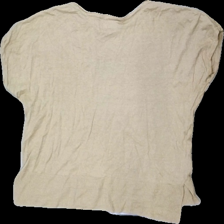
View: back
Type: T-shirt
Category: Ladies
Brand: Part Two
Colors: Beige
Material: 100% Cotton
Cut: Regular
Size: L
Season: All
Price range: 50-100
Recommended usage: Reuse
Description: Beige knitted t-shirt